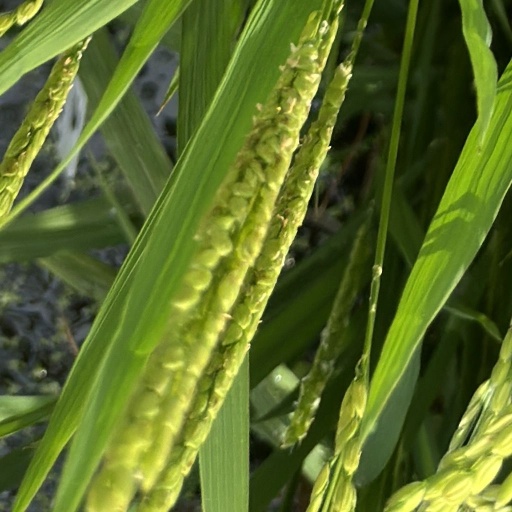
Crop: rice